Fawdon

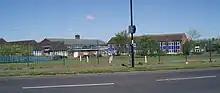
Regent Farm First School runs along the edge of the ward boundary.

The boundary of Fawdon ward begins at the footbridge over the Ouseburn and it continues along the Ouseburn to the A1. The boundary heads southwest to Hazeldene Avenue where it turns and carries on east into Quentin Avenue. At the bowling green the boundary heads south to Kirkwood Drive and turns south at the east of Mountfield Primary School. It turns eastward between Kirkwood Drive and Mountfield Gardens and runs along the southern edge of the allotment gardens. At Kenton Road the boundary runs north and then east onto Souter Road. It then continues to the south of Lambert Square and on to the back of Wall Close onto Wall Street. From Wall Street it heads northwest along Jubilee Road to the Wansbeck Road roundabout. It runs north of Wansbeck Road South past Regent Farm First School and Wansbeck Park Metro onto Wansbeck Road North to the Kingston Park Road roundabout. Then the boundary runs north along the properties to Kingston Park Road.